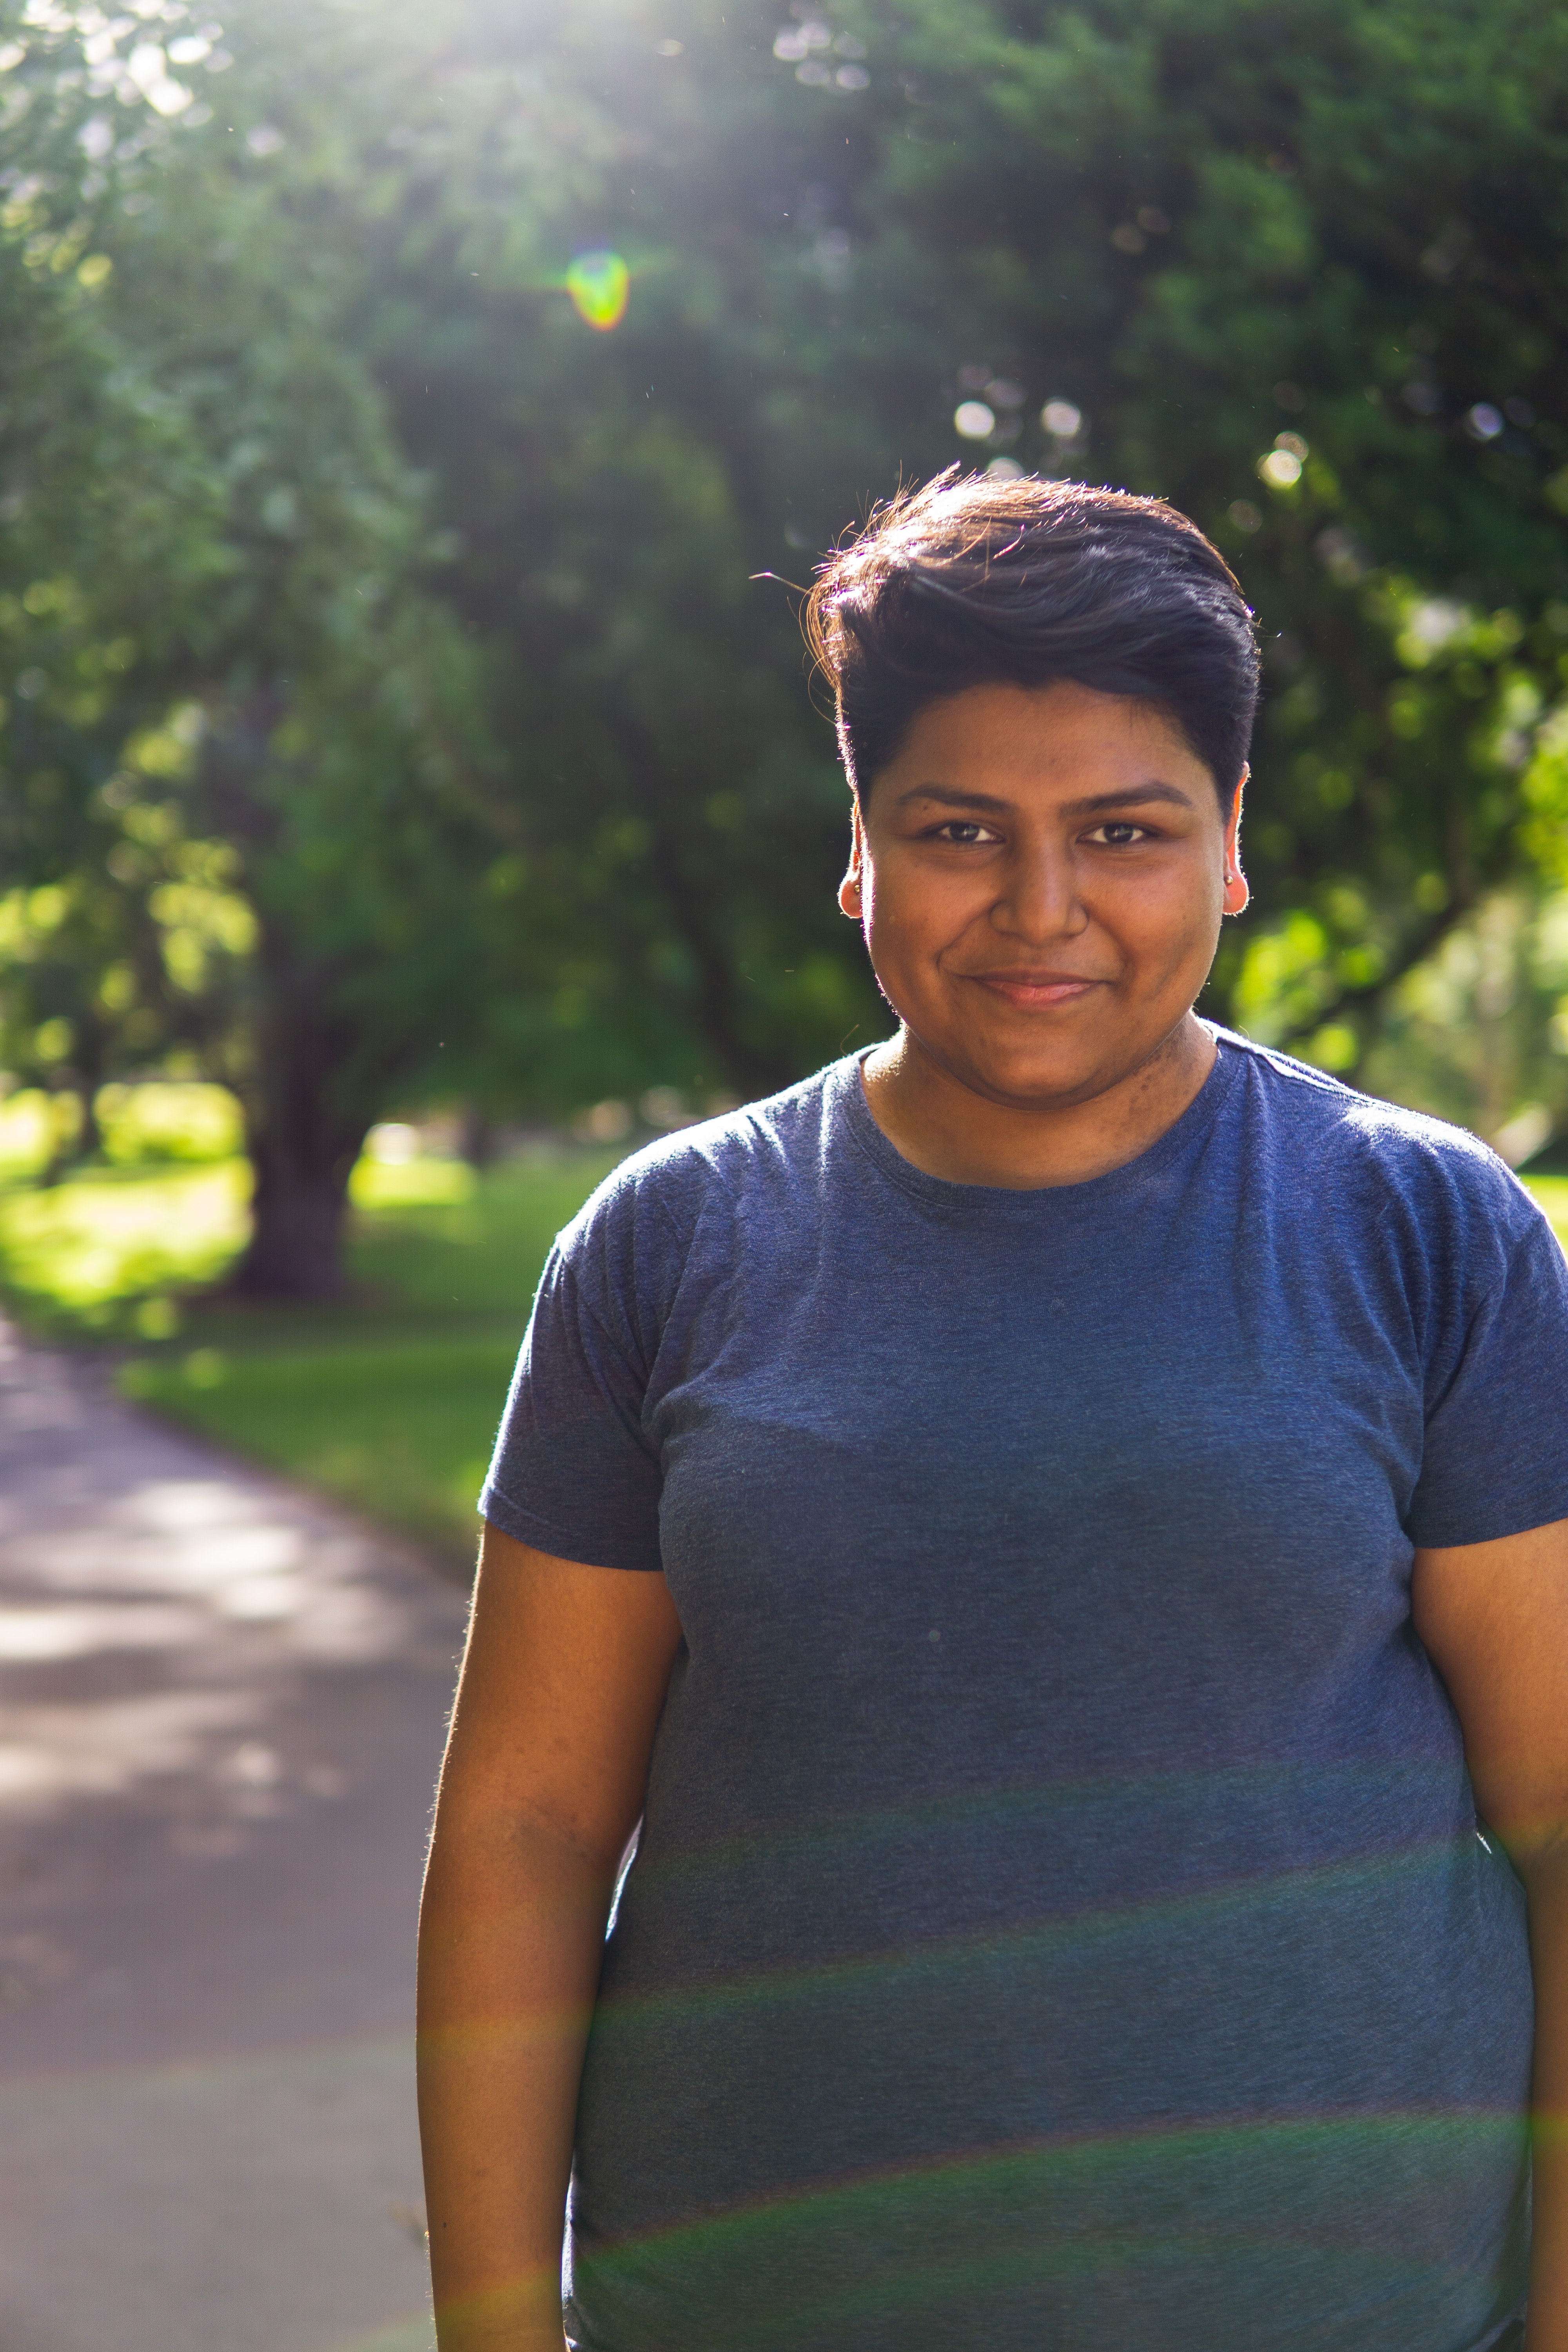
face, people, head, forehead, smile, tree, t shirt, sunlight, photography, fun, cool, vacation, photo shoot, plant, black hair, happy, road